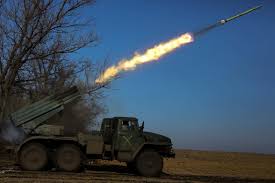
Label: Tornado